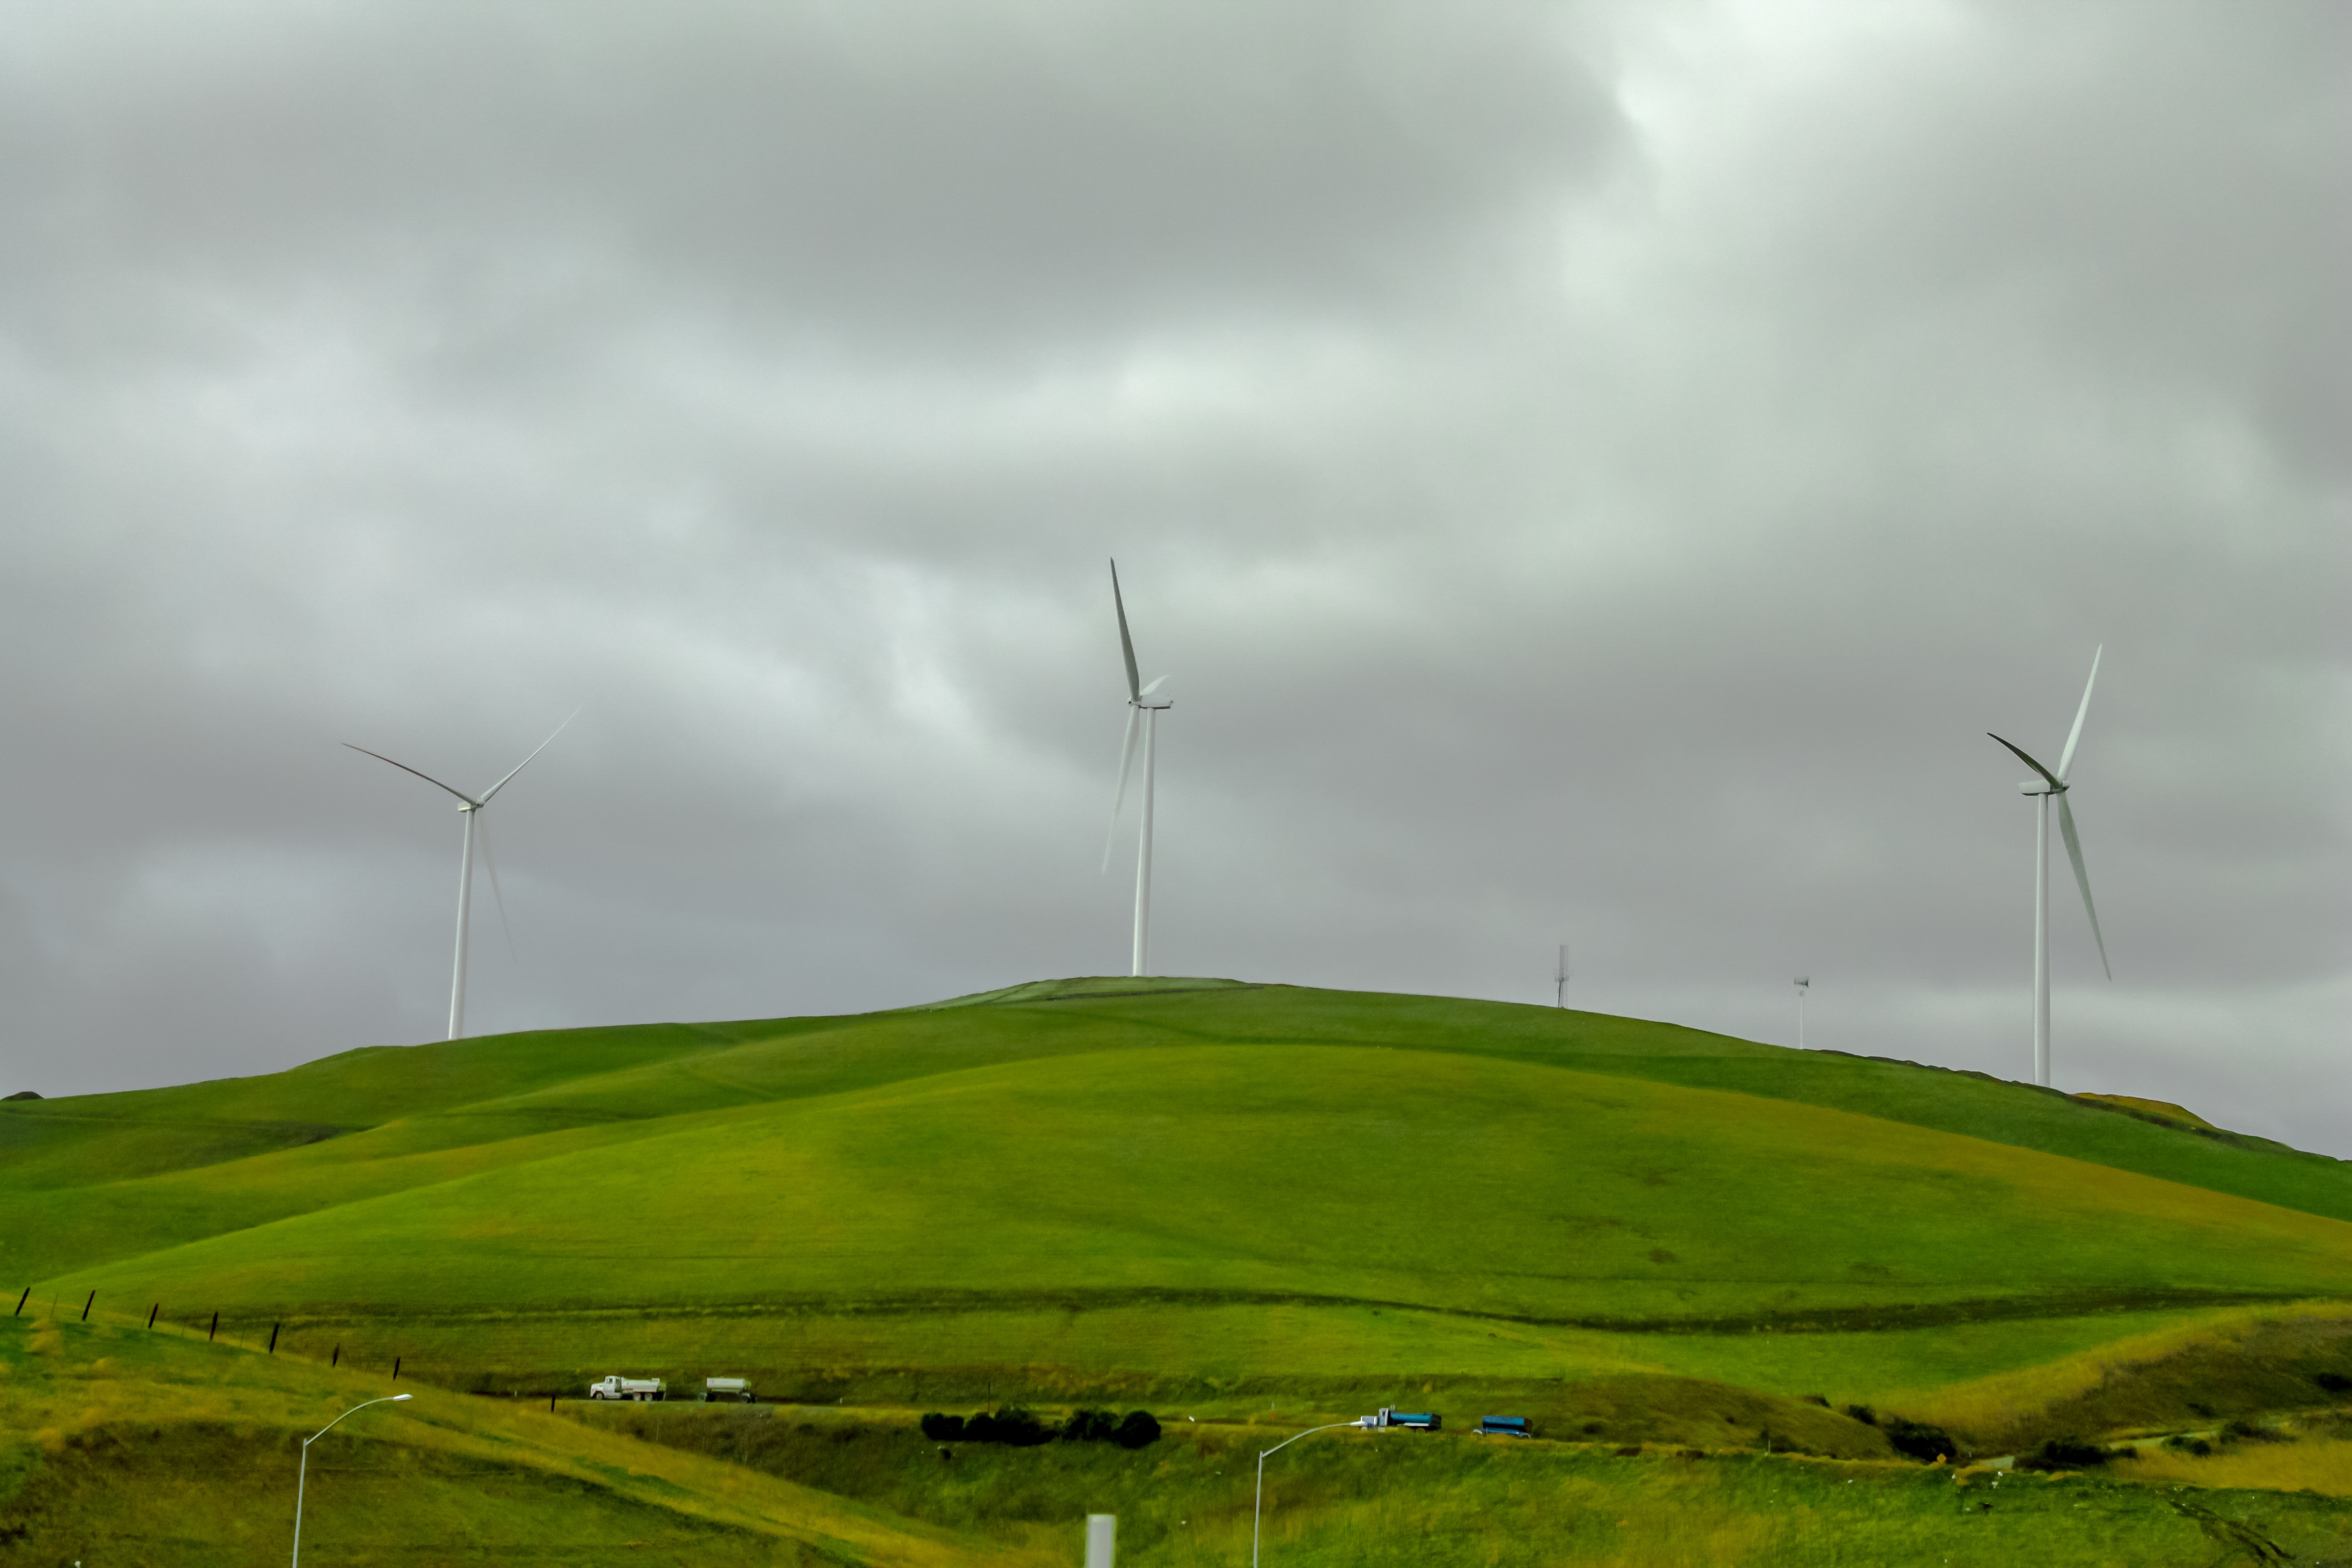
landscape, nature, grass, cloud, architecture, sky, white, field, meadow, prairie, hill, windmill, wind, environment, rural, green, blue, electricity, plain, generator, energy, alternative, hills, power, mill, grassland, plateau, wind farm, rural area, wind mills